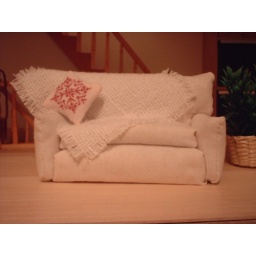
I made this sofa for the my dolls house living room. I made the cushion from a pattern in a magazine.